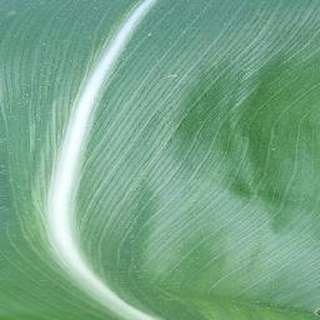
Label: healthy_corn